Horse meat

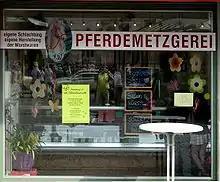
Horse butcher on the Viktualienmarkt in Munich, Germany

Horse meat gained widespread acceptance in French cuisine during the later years of the Second French Empire. The high cost of living in Paris prevented many working-class citizens from buying meat such as pork or beef; in 1866, the French government legalized the eating of horse meat, and the first butcher's shop specializing in horse meat opened in eastern Paris, providing quality meat at lower prices.